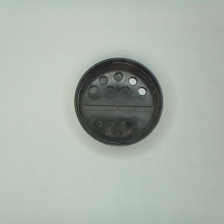
Color: black
Cap type: dual flip-top cap